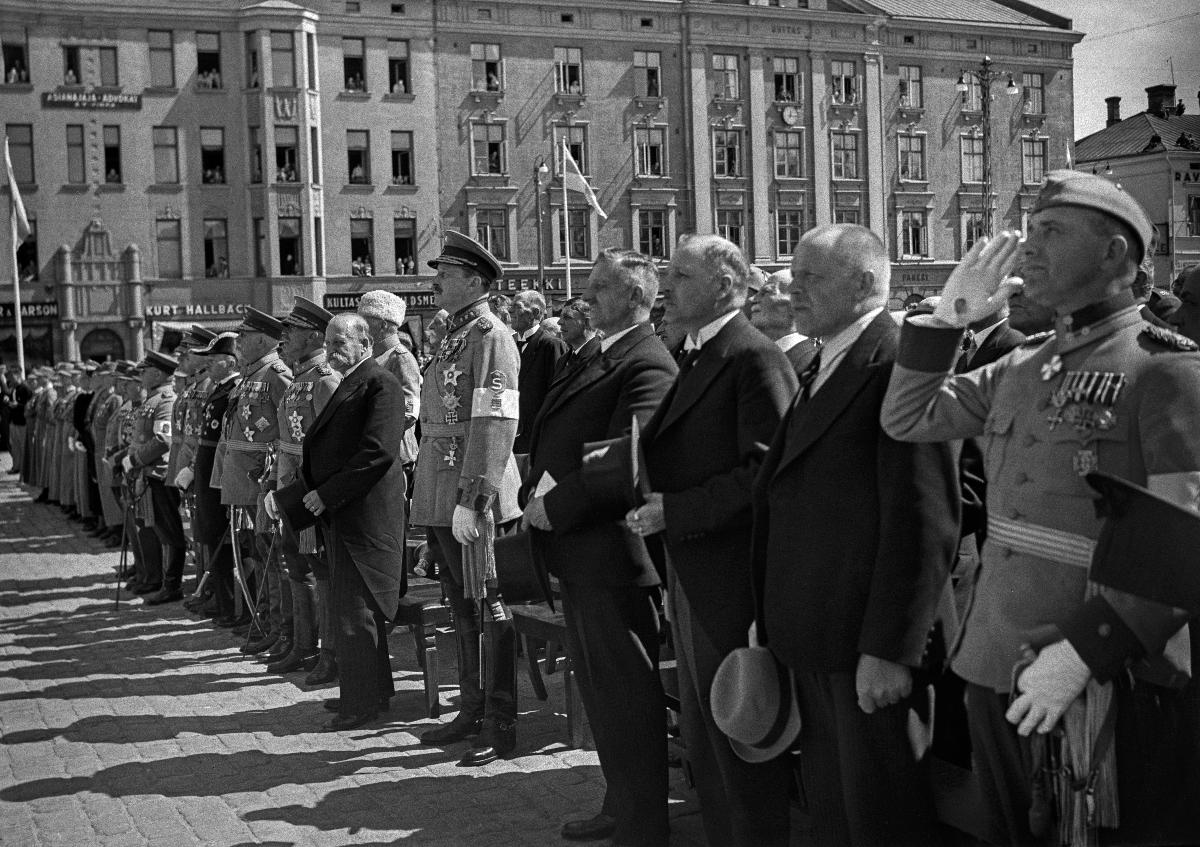
Vapauden muistomerkin paljastustilaisuus Vaasassa
Avtäckningen av Frihetsmonumentet i Vasa; The unveiling of Vaasa Monument of Freedom
sisällön kuvaus: Vapauden muistomerkin paljastustilaisuus Vaasassa 9.7.1938. Kunniavieraat eturivissä. content description: The unveiling of the Monument of Freedom in Vaasa 9.7.1938. Guests of Honour in the front row. innehållsbeskrivning: Avtäckningen av Frihetsmonumentet i Vasa 9.7.1938. Hedersgästerna i främsta raden.
Kuvaaja: Sundström, Hugo, kuvaaja
Vuosi: 1938
Paikka: Suomi, Pohjanmaa, Vaasa
Aiheet: Kallio, Kyösti; Mannerheim, Carl Gustaf Emil; HBL; muistomerkit; monumentit; patsaat; vapaudenpatsaat; vapaus; julkinen taide; presidentit; kenraalit; monuments; statues; politics; art; public art; sculpture; memorials; liberty; freedom; presidents; generals; minnesmärken; statyer; politik; konst; skulptur; offentlig konst; monument; frihetsmonument; frihetsstatyer; frihet; presidenter; generaler